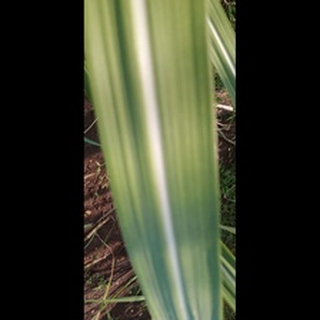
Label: healthy_sugarcane